Medawachchiya

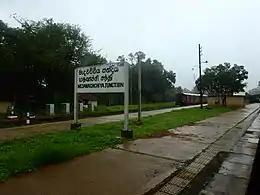
The railway station in December 2019.

Medawachchiya has a significant railway station and is an important railway junction along Sri Lanka Railways' northern network. Medawachchiya is the junction between the Northern Line and the Mannar Line, offering services to Colombo, Jaffna, Kankasanturai, and Talaimannar.